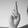
ASL letter: R